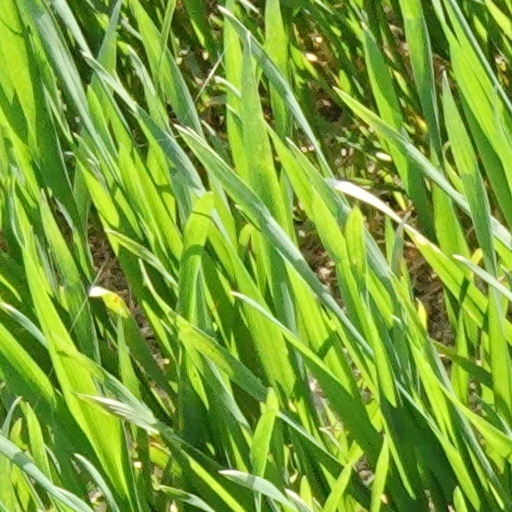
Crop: wheat